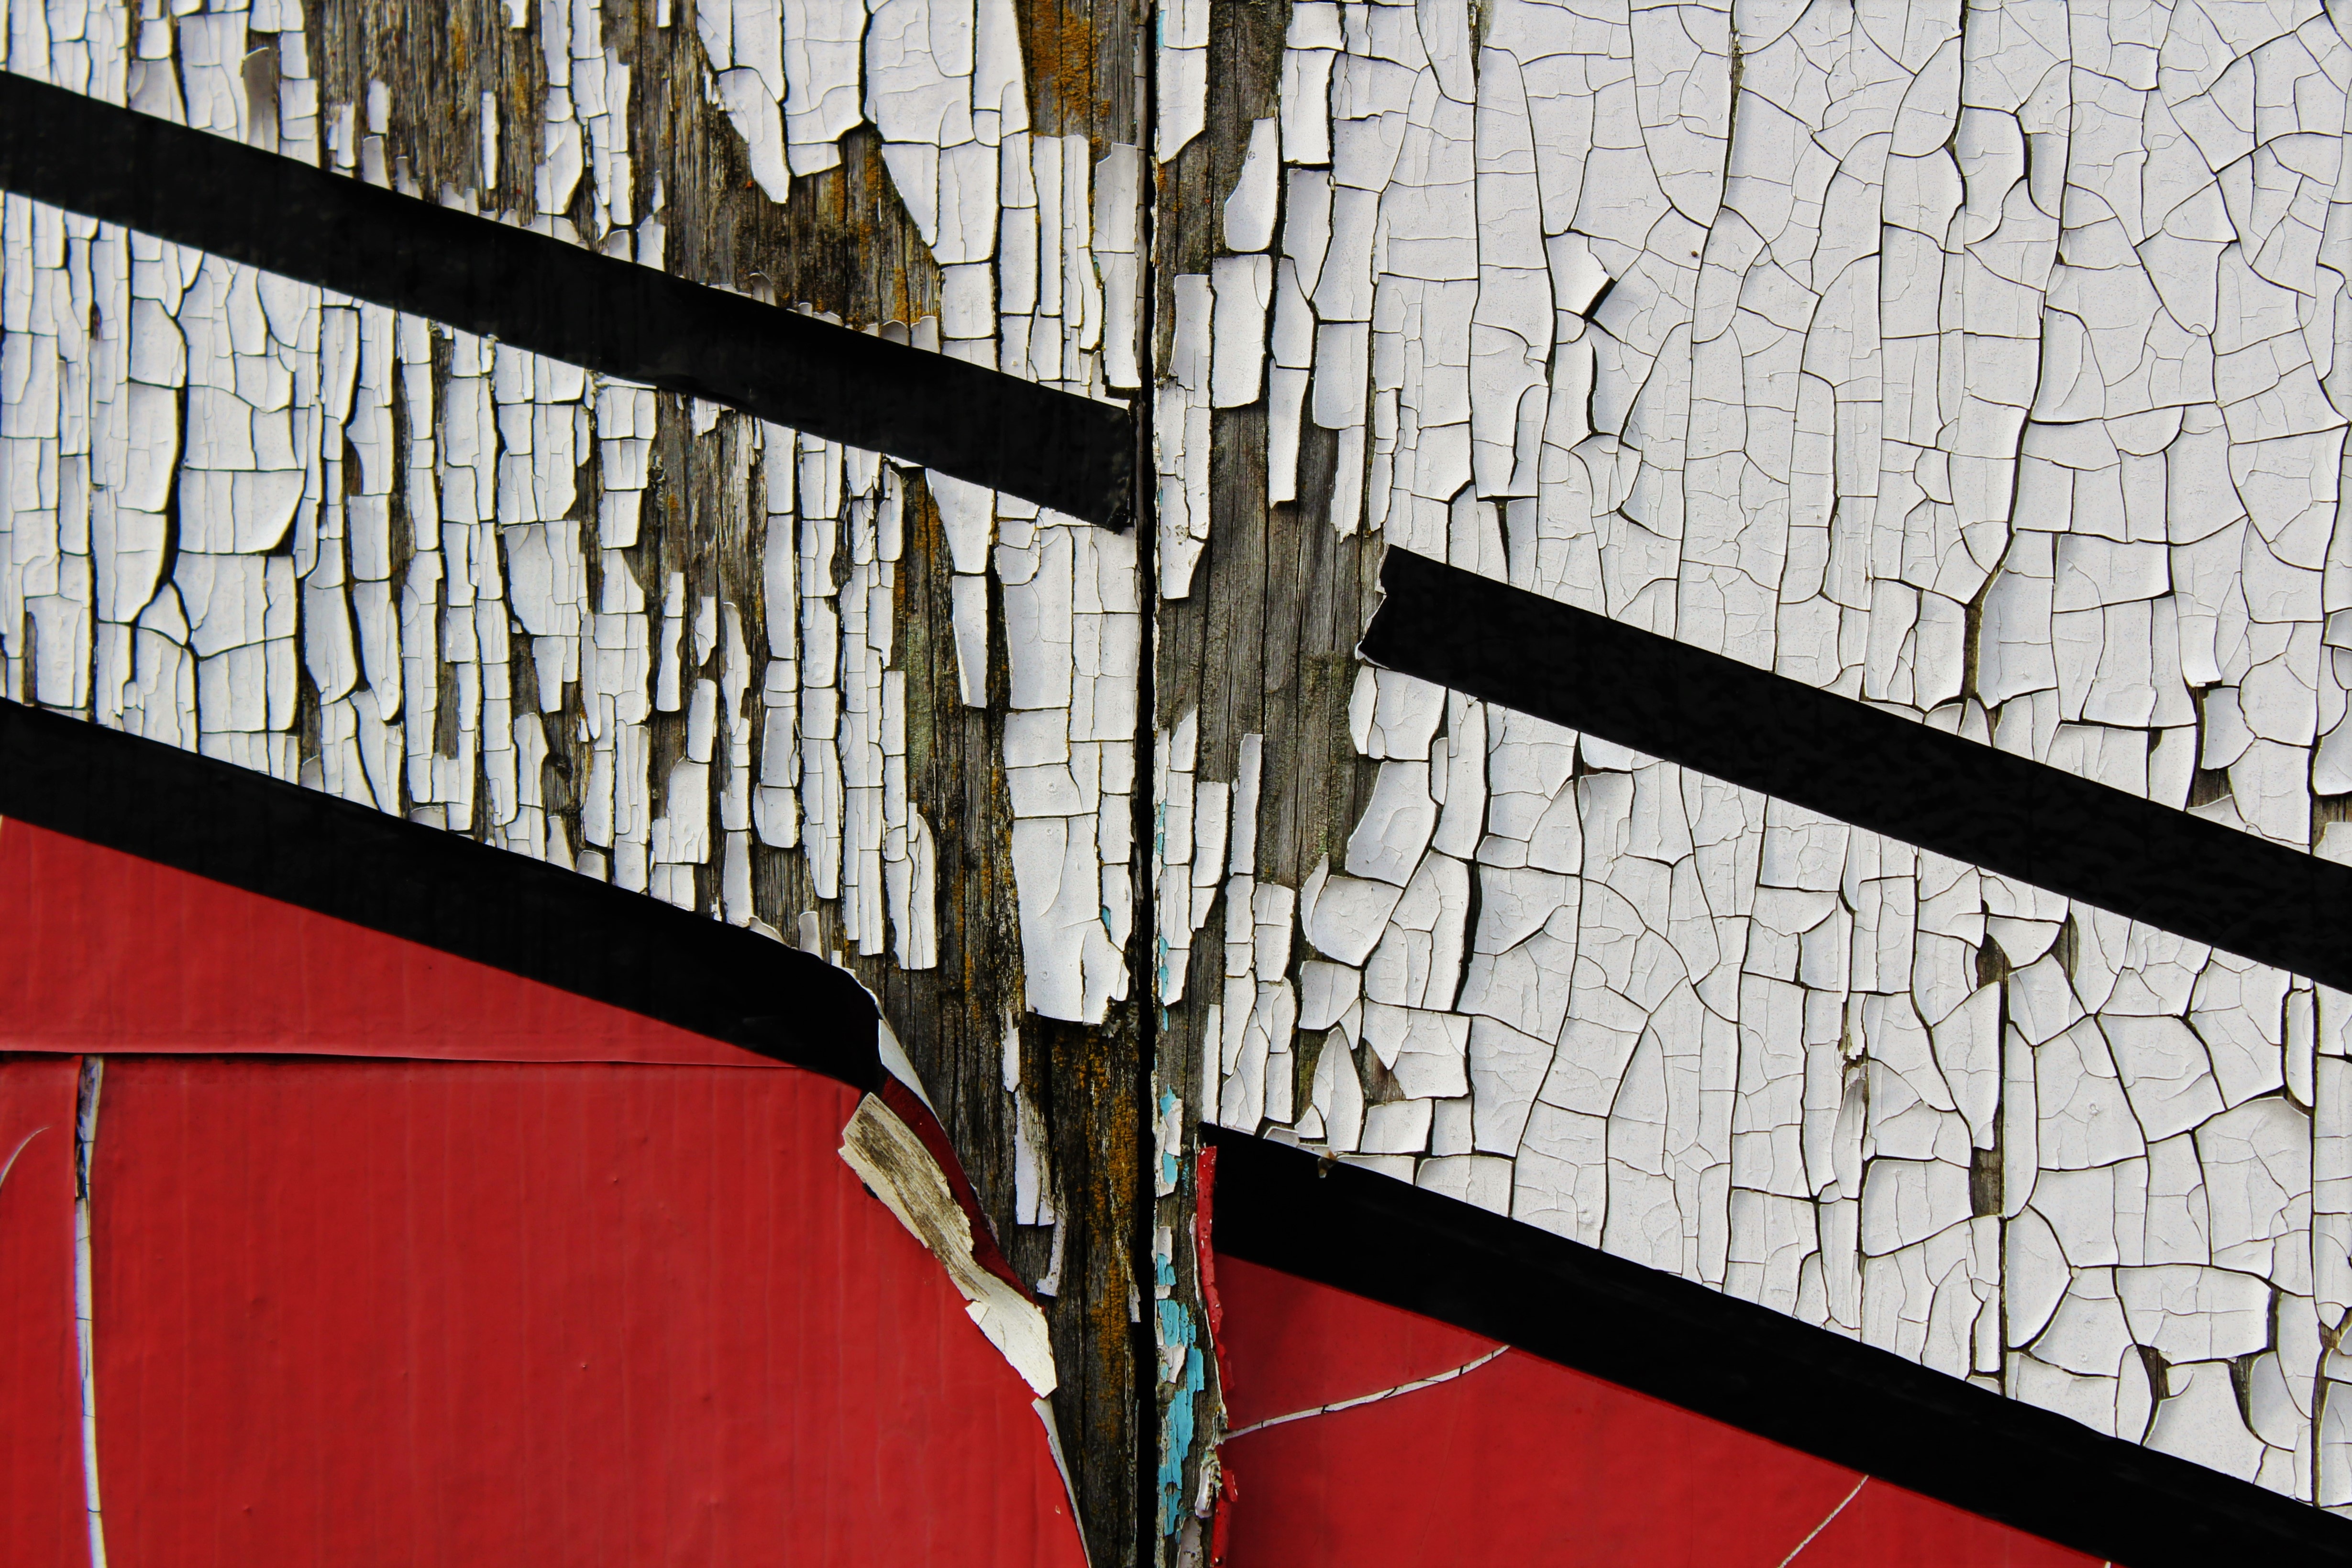
wood, wall, line, red, color, paint, facade, flake, art, peel, design, peeling, shape, modern art